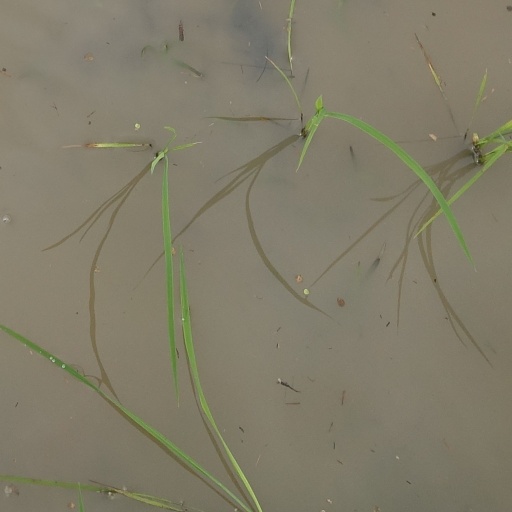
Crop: rice